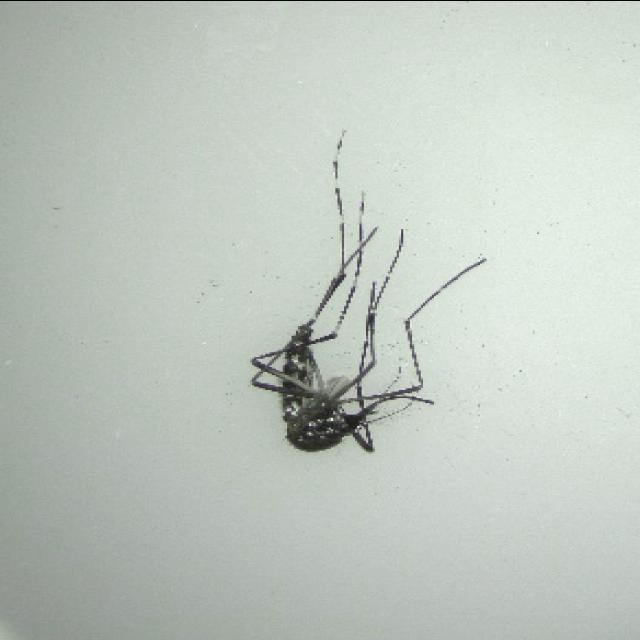
Species: aedes_albopictus